John Jacob (East India Company officer)

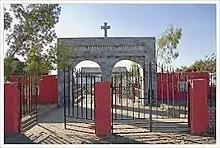
Mausoleum of John Jacob

Jacob involved local people in works for the common good. He subdivided tasks and distributed them among families. Jacob noted that he saw men working into the night without orders. It was local people who took to calling the new settlement "Jekumbad".